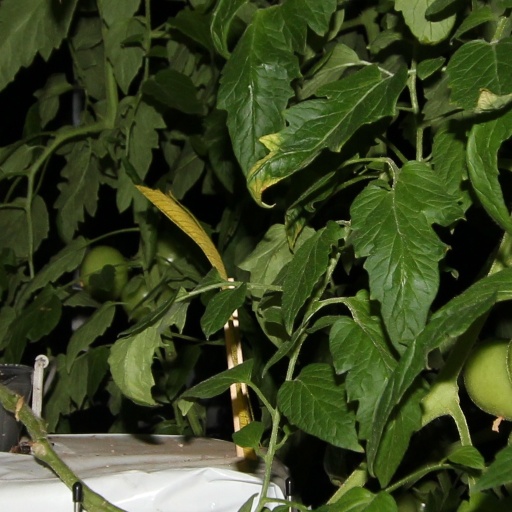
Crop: tomato